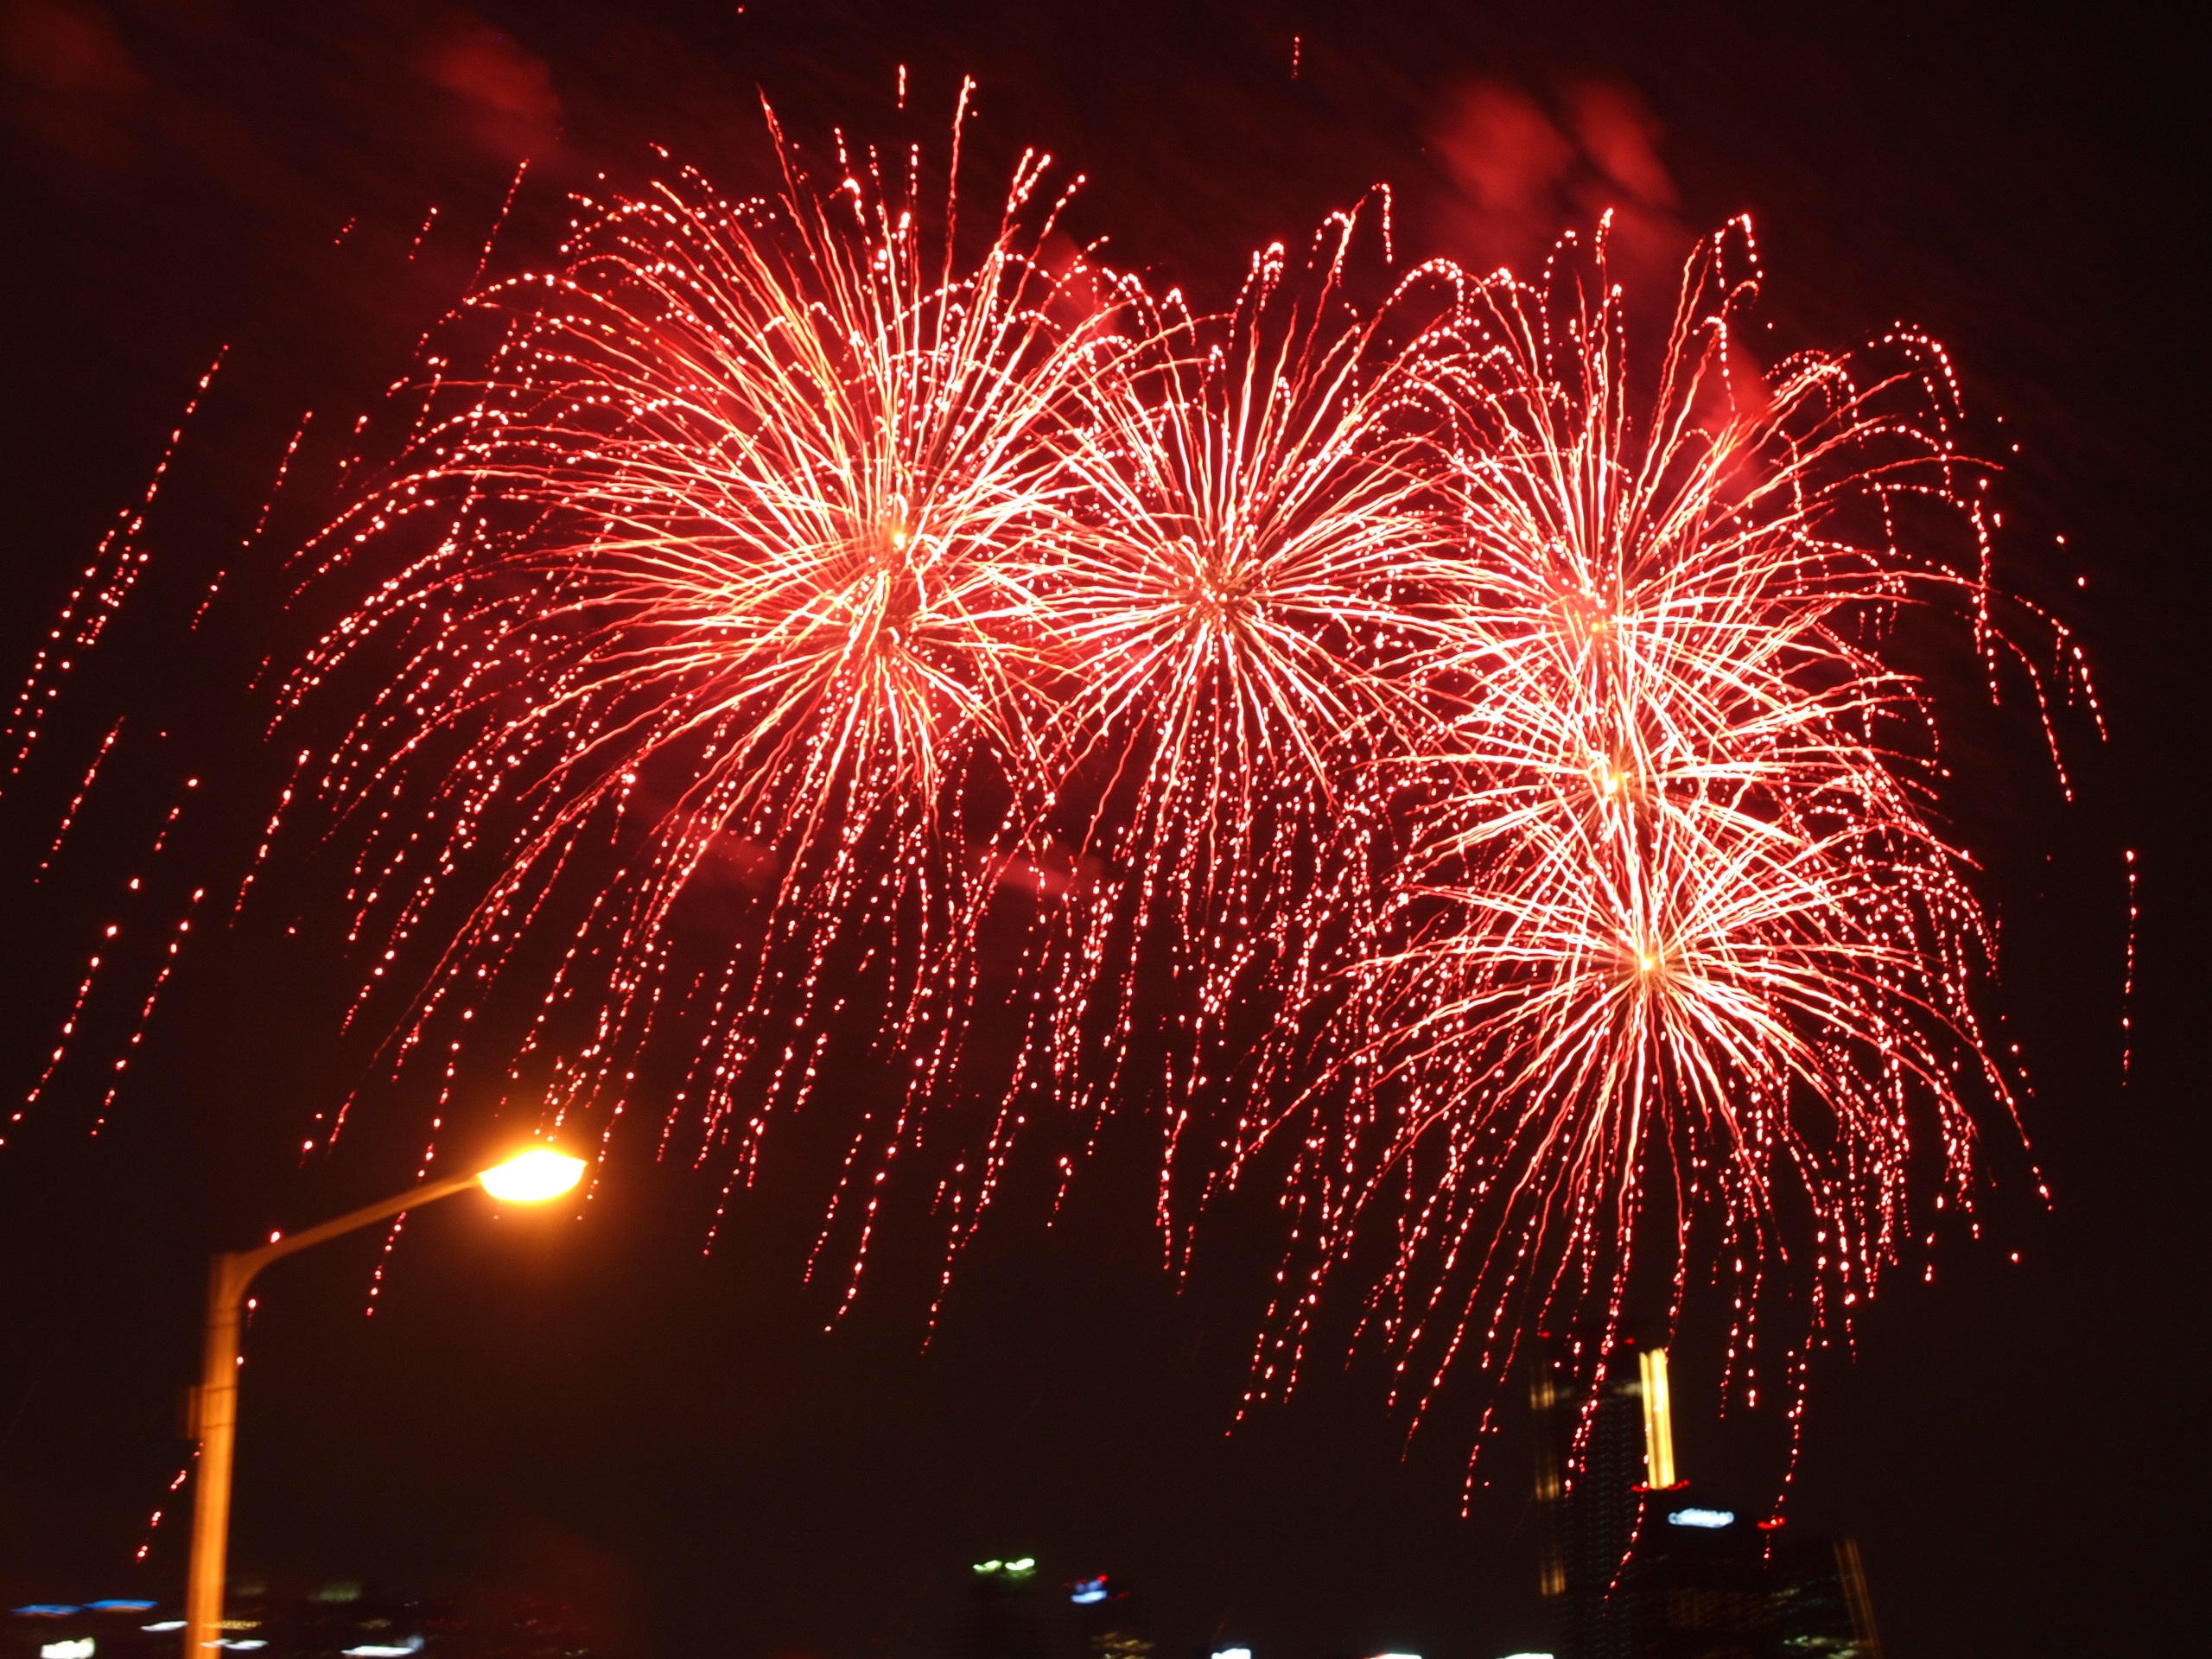
night, recreation, flame, lights, fireworks, event, congratulations, fireworks festival, outdoor recreation, the festival s, new year eve